Aragua

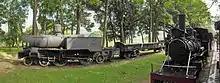
Old trains of the Gran Ferrocarril de Venezuela. El Consejo, Aragua

Aragua State, with 8.28% of the country's total population, is the sixth most populated state in Venezuela. The total population of the state was 2,093,224 inhabitants in 2015.